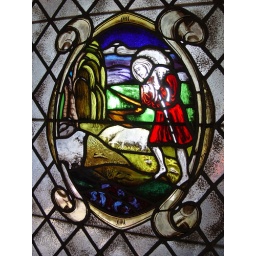
handmade stained glass window in the door to the study